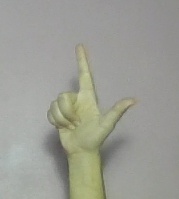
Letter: laam